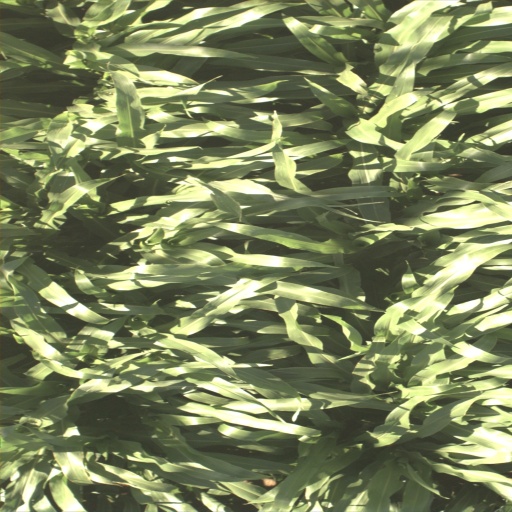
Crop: sorghum